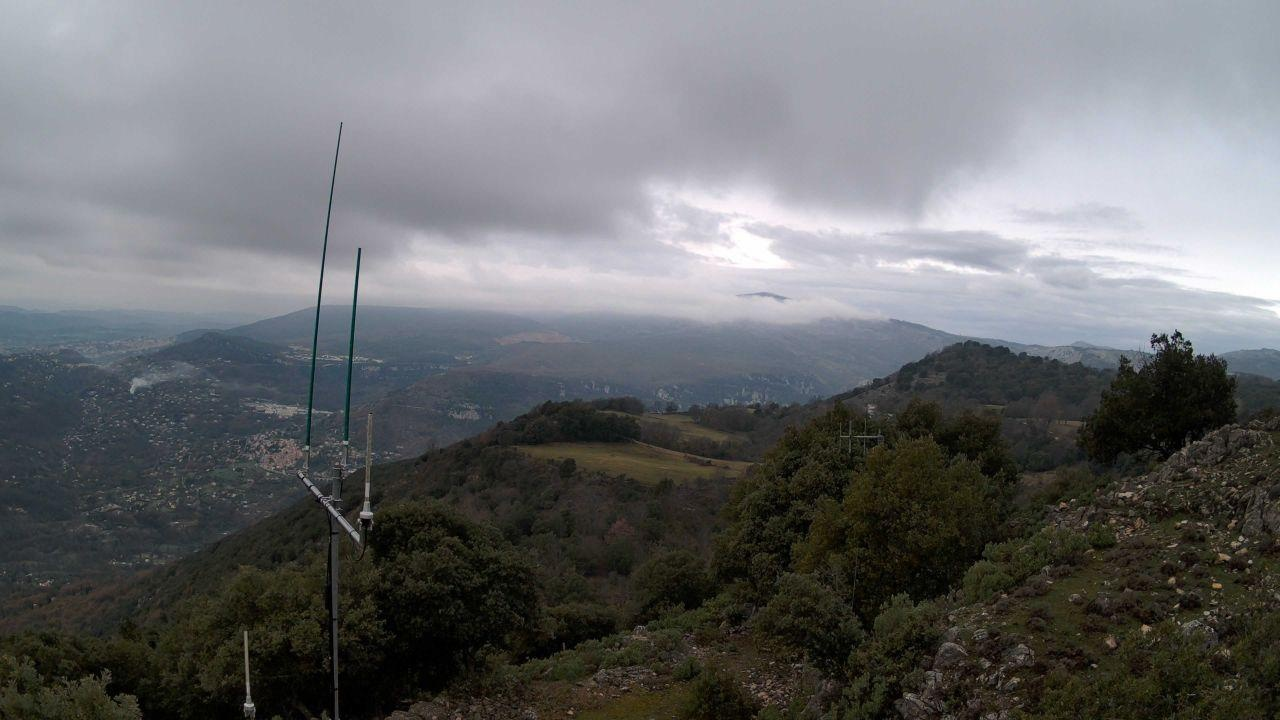
Fire: no
Smoke: yes